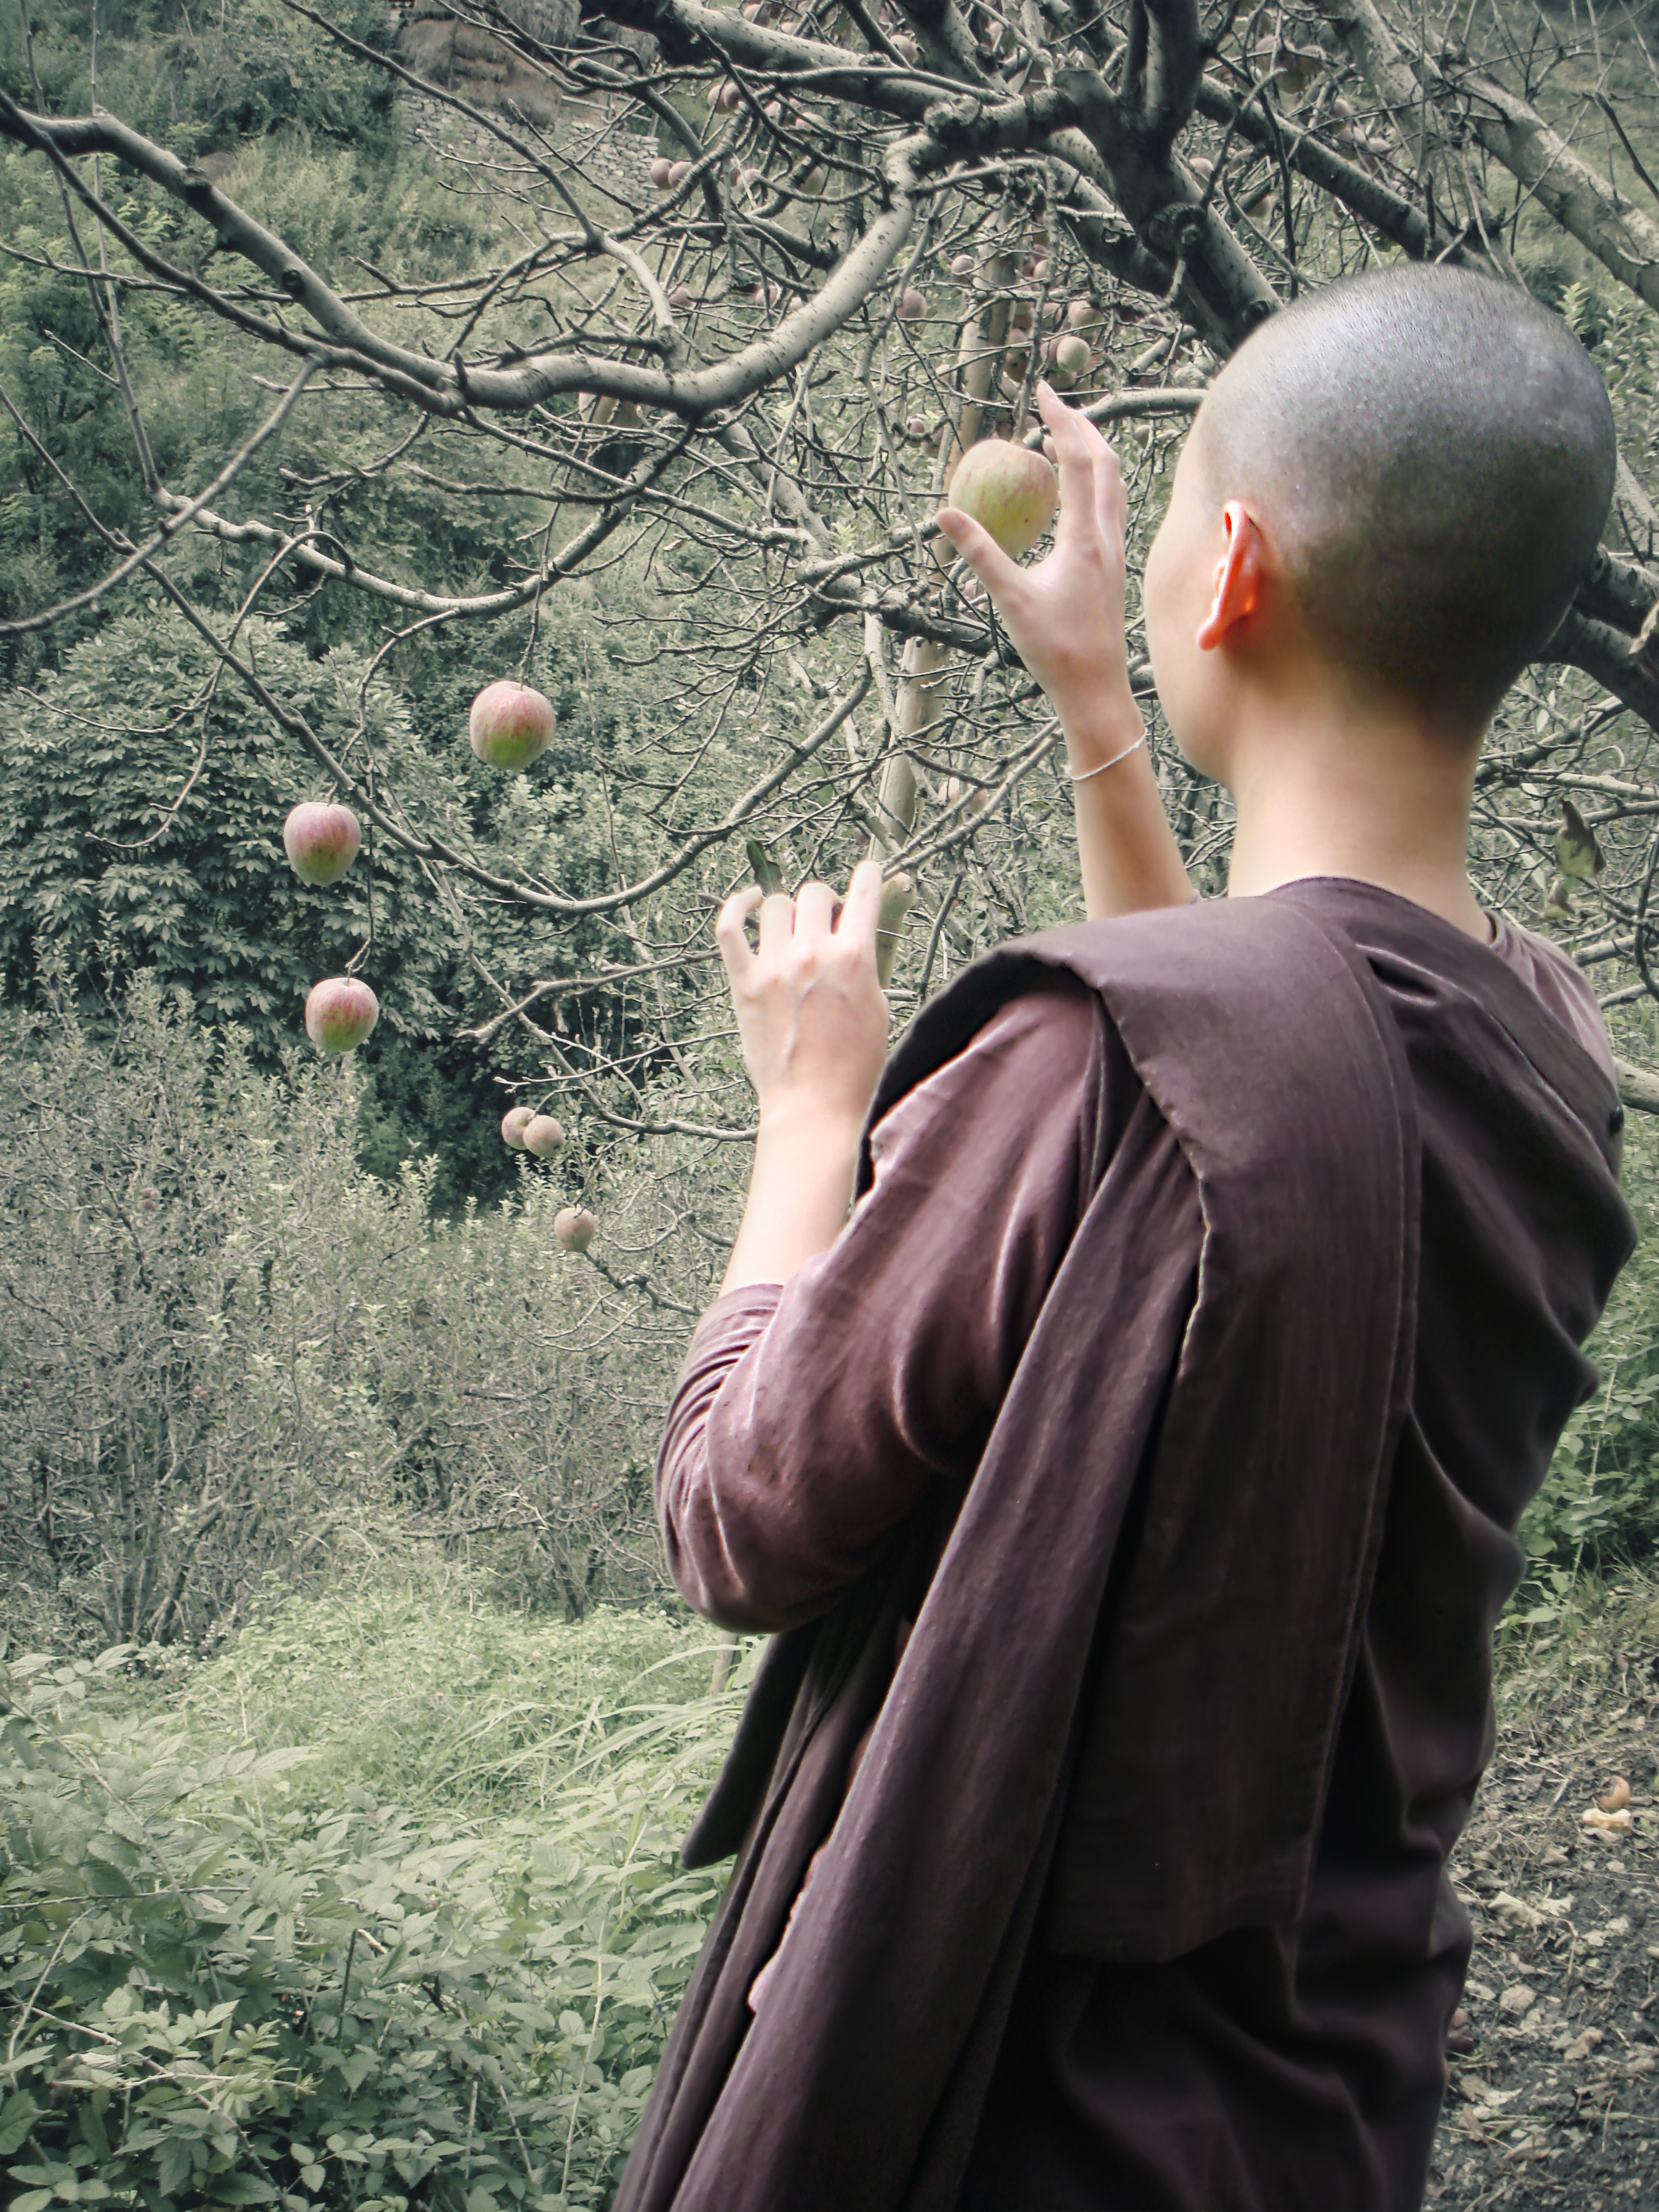
nun, sayalay, apple, buddhist, theravada buddhism, orchard, farm, nature, agriculture, outing, outdoor, travel, plant, hand, shoulder, People in nature, botany, leaf, branch, sleeve, standing, gesture, grass, tree, fruit, twig, forest, formal wear, spring, eyewear, rose family, woodland, malus, produce, blossom, portrait photography, flowering plant, cap, top, fruit tree, photo shoot, autumn